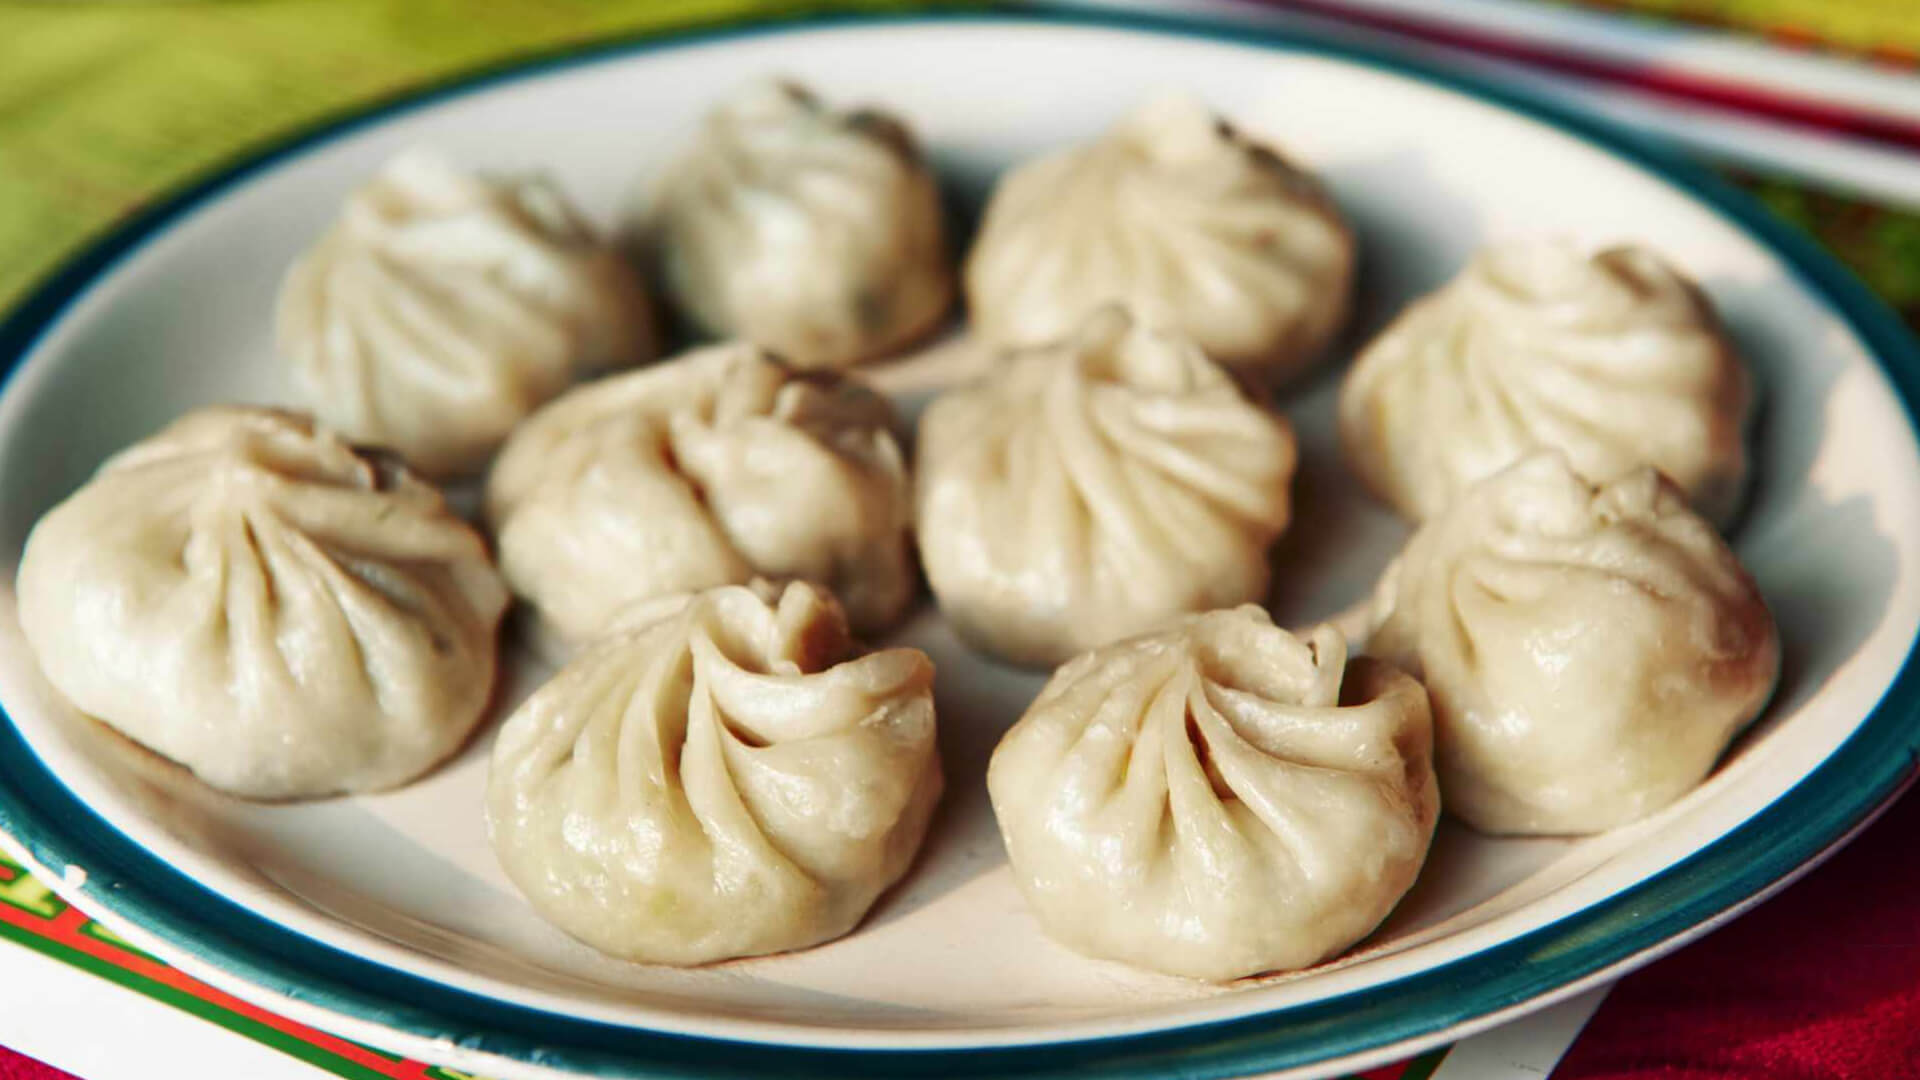
Dish: momos